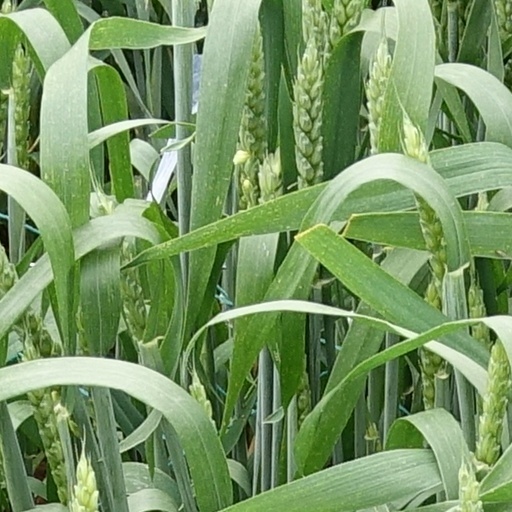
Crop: wheat